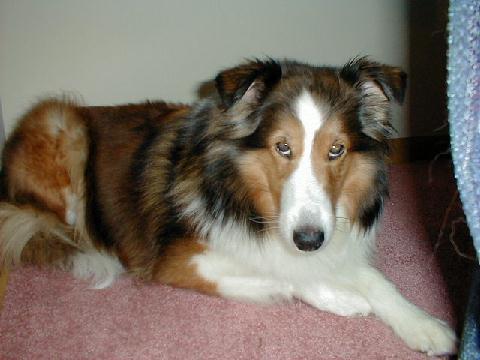
Shetland_sheepdog